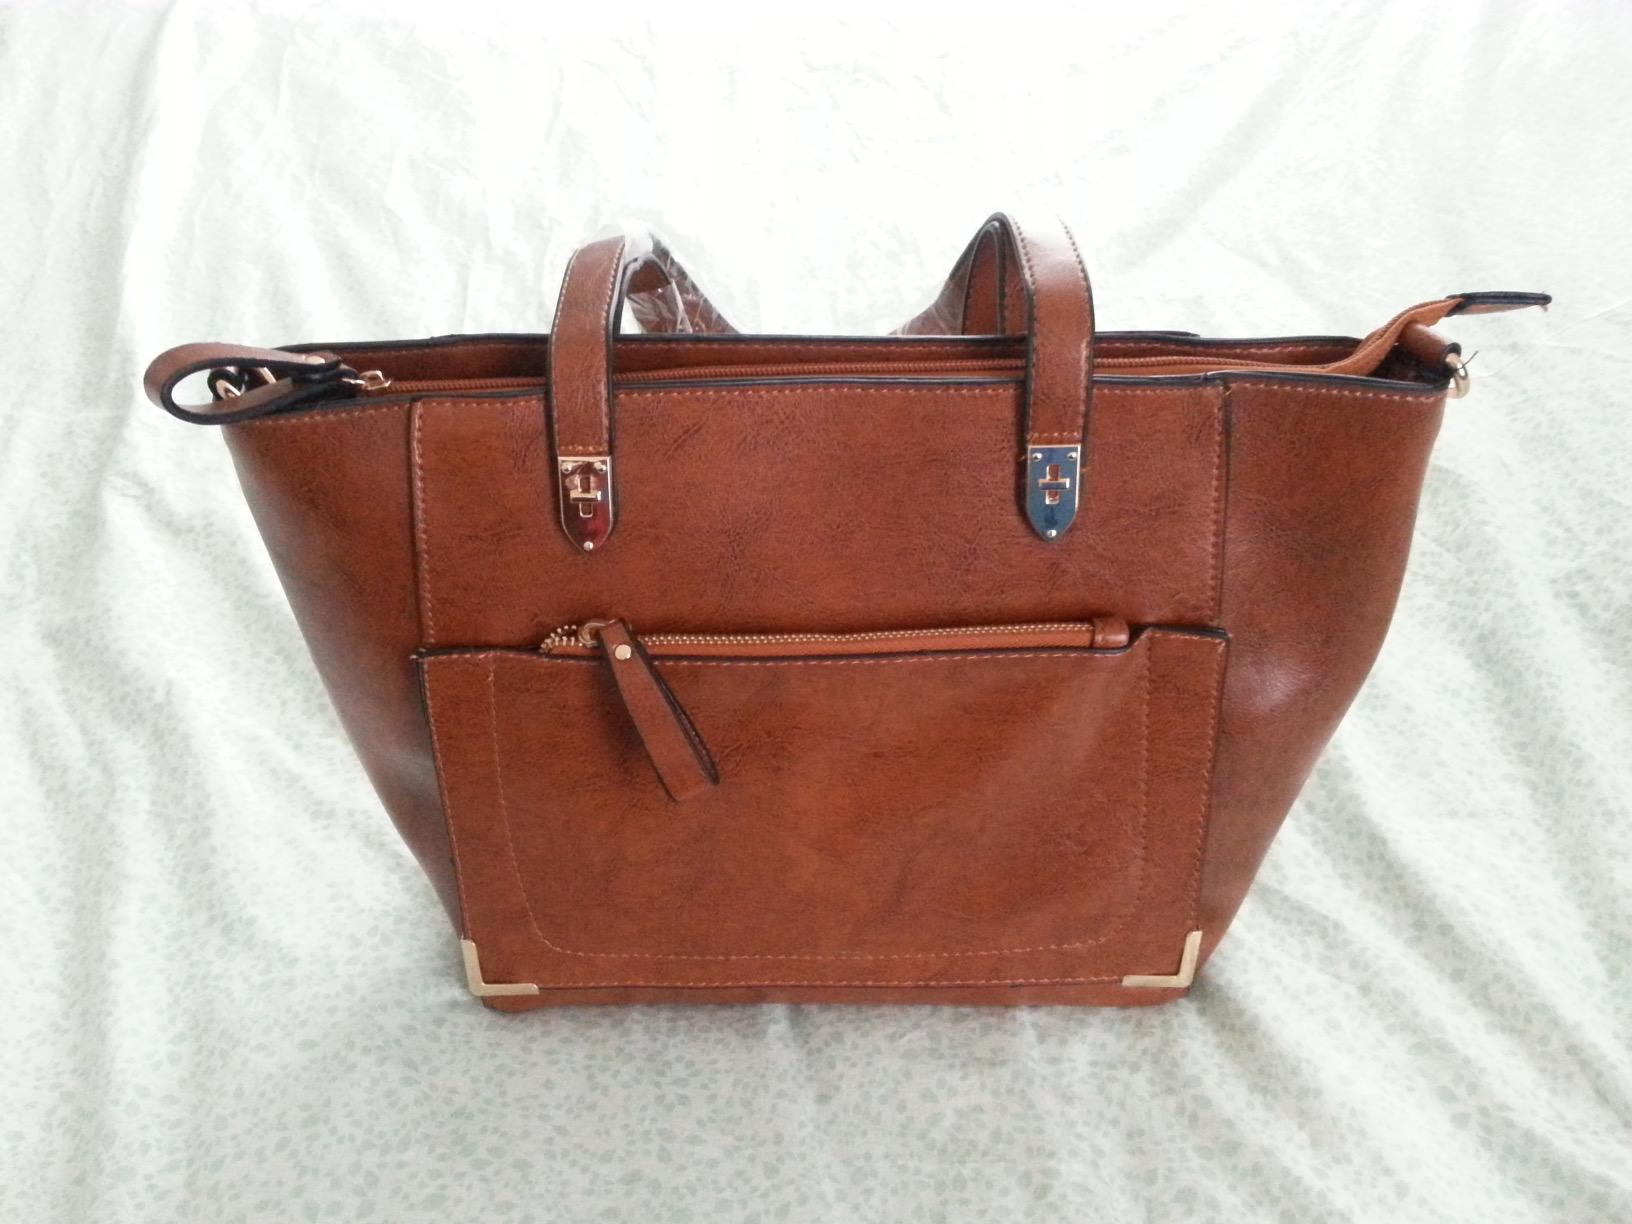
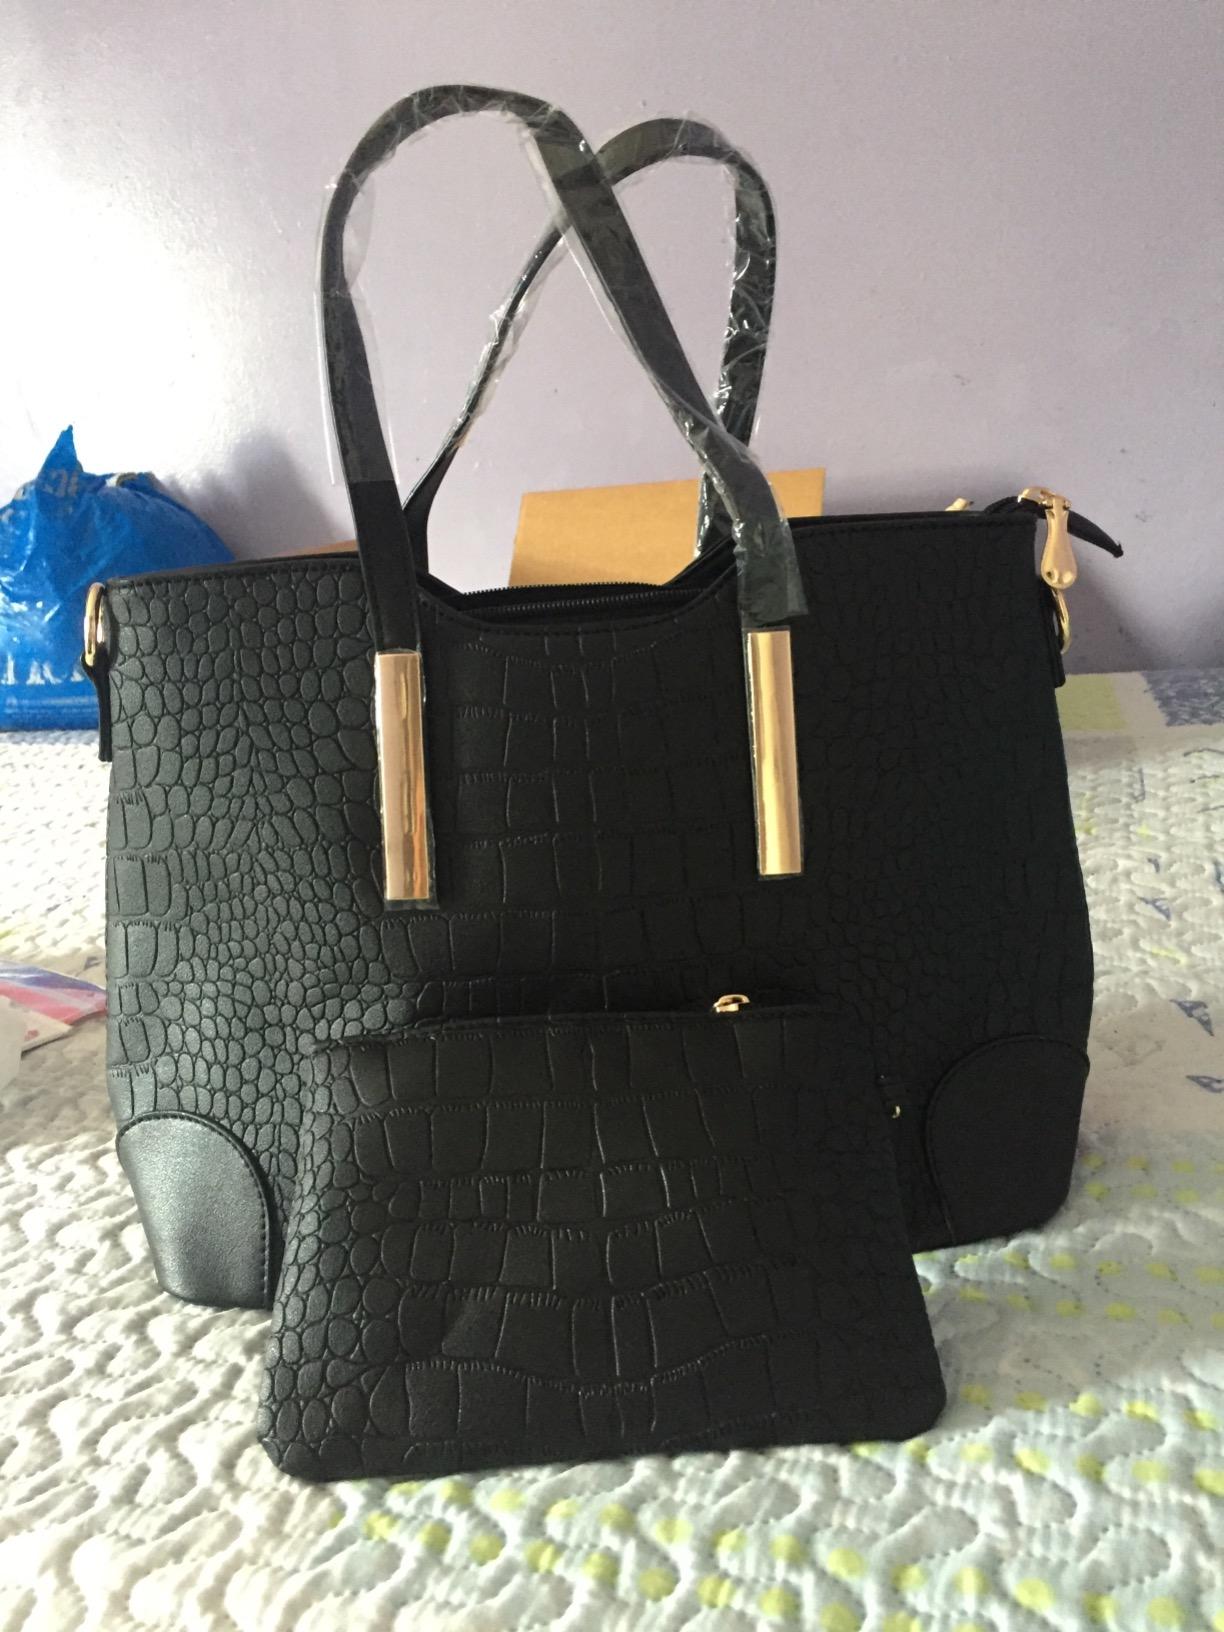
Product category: accessories_handbag
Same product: no